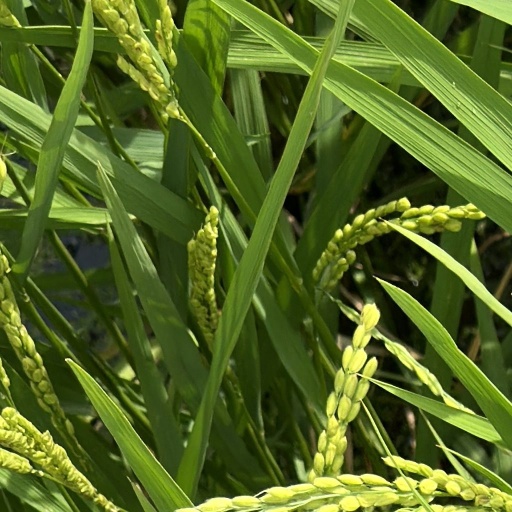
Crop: rice